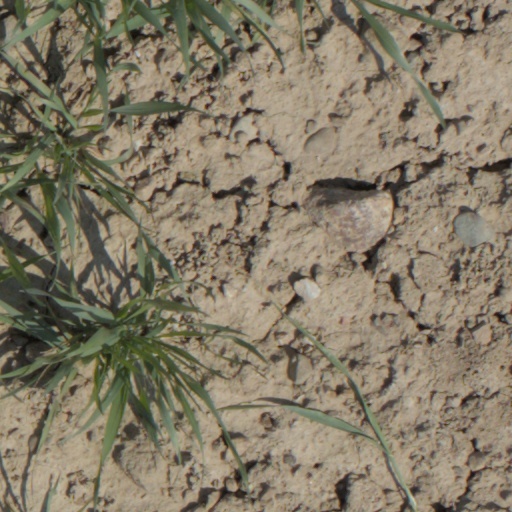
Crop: wheat